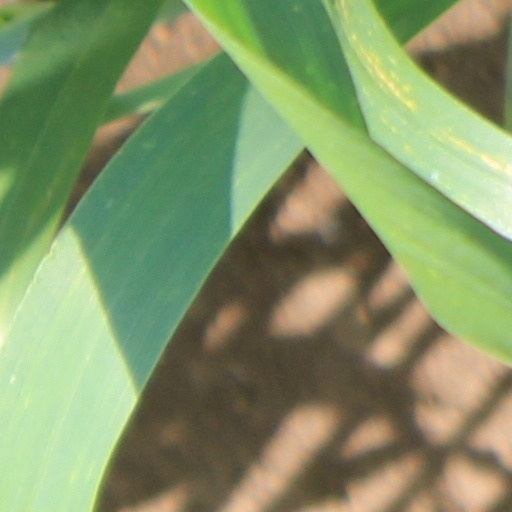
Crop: wheat